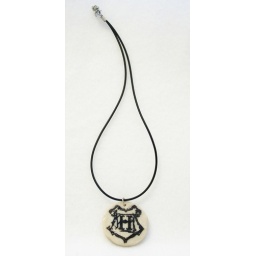
Polymer clay made to resemble stone and embellished with black embossing powder in the shape of the Hogwarts crest.